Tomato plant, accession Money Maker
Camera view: bottom (45 deg); turntable rotation: 90 degrees
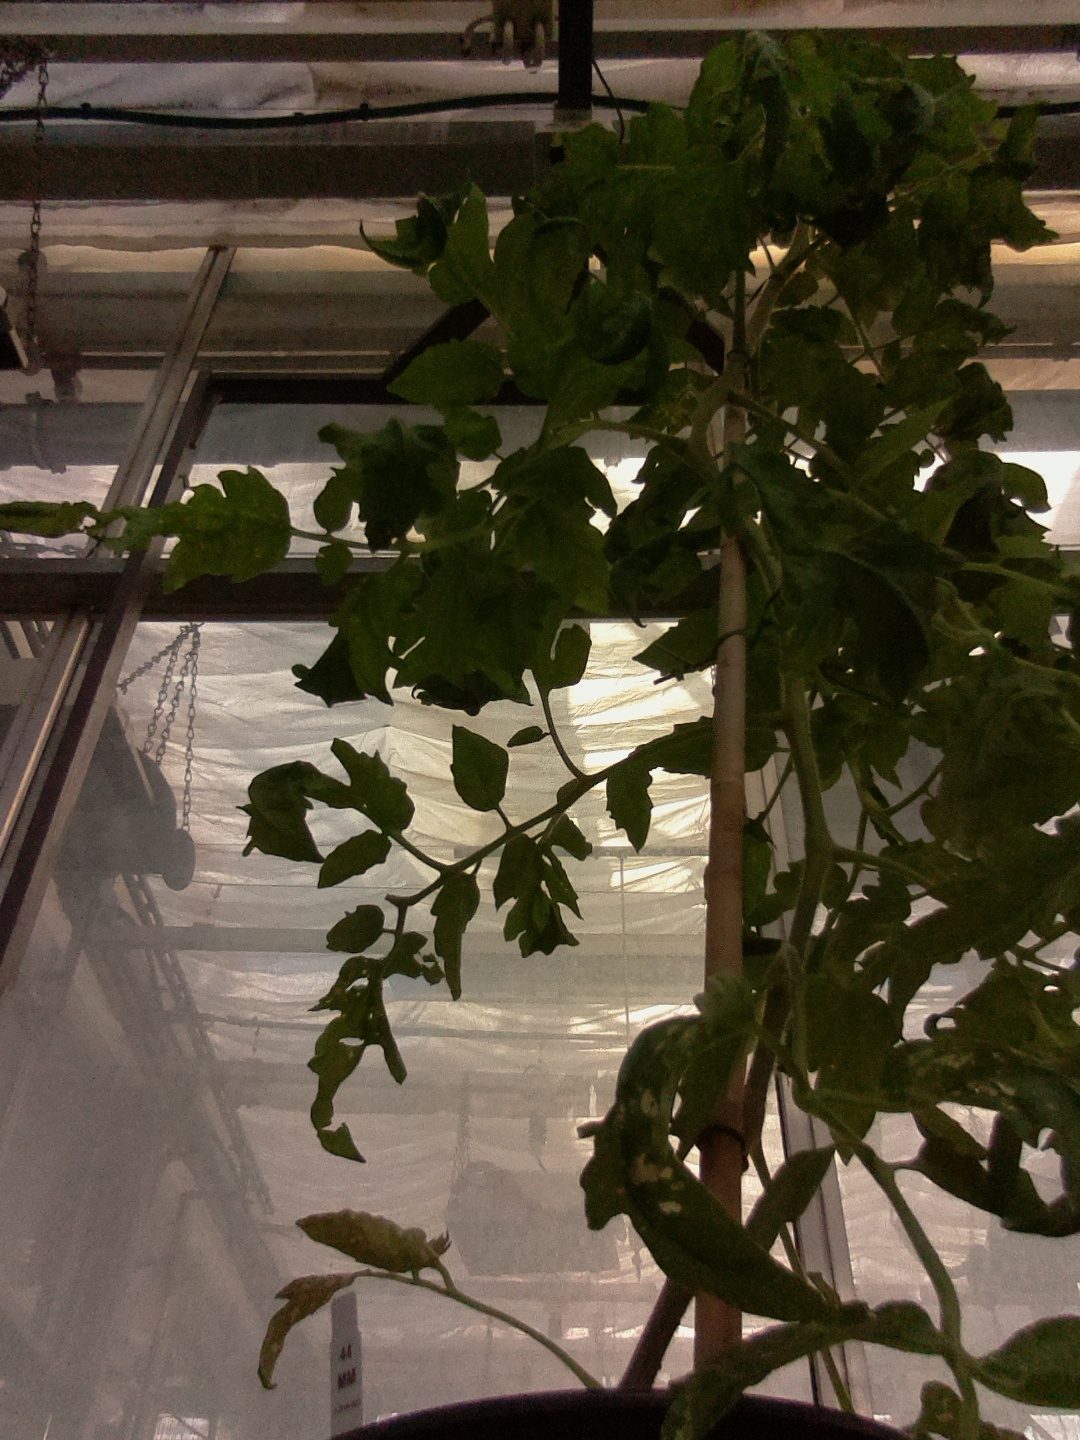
BBCH growth stage 61: 10%-20% of flowers open